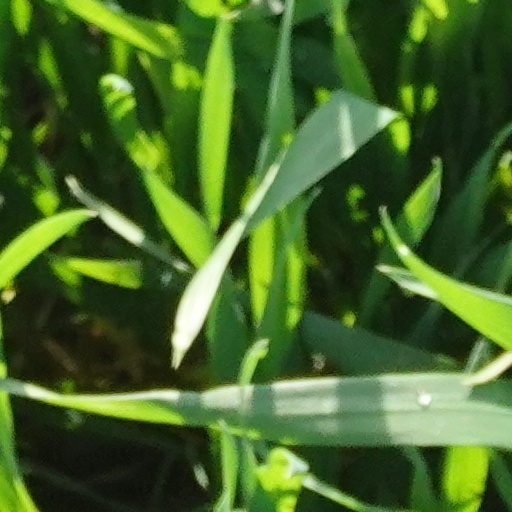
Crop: wheat